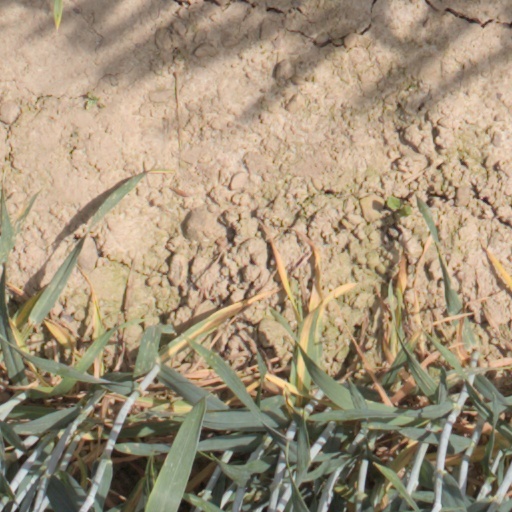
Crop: wheat